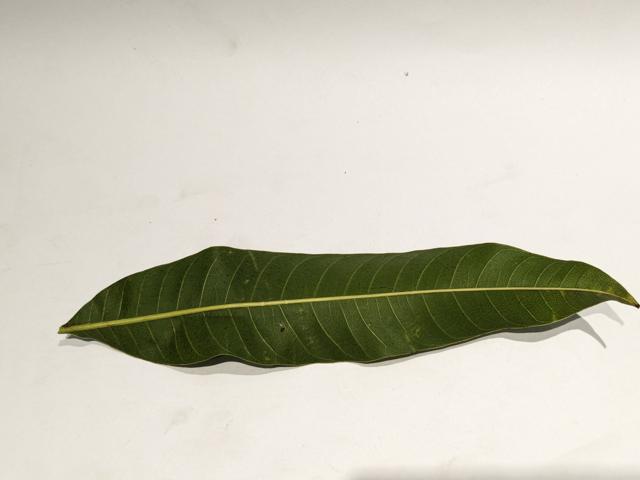
Mango leaf variety: Haribhanga